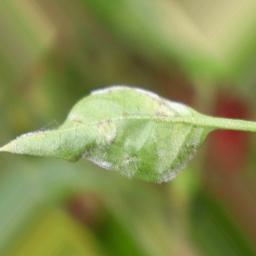
Label: powdery mildew